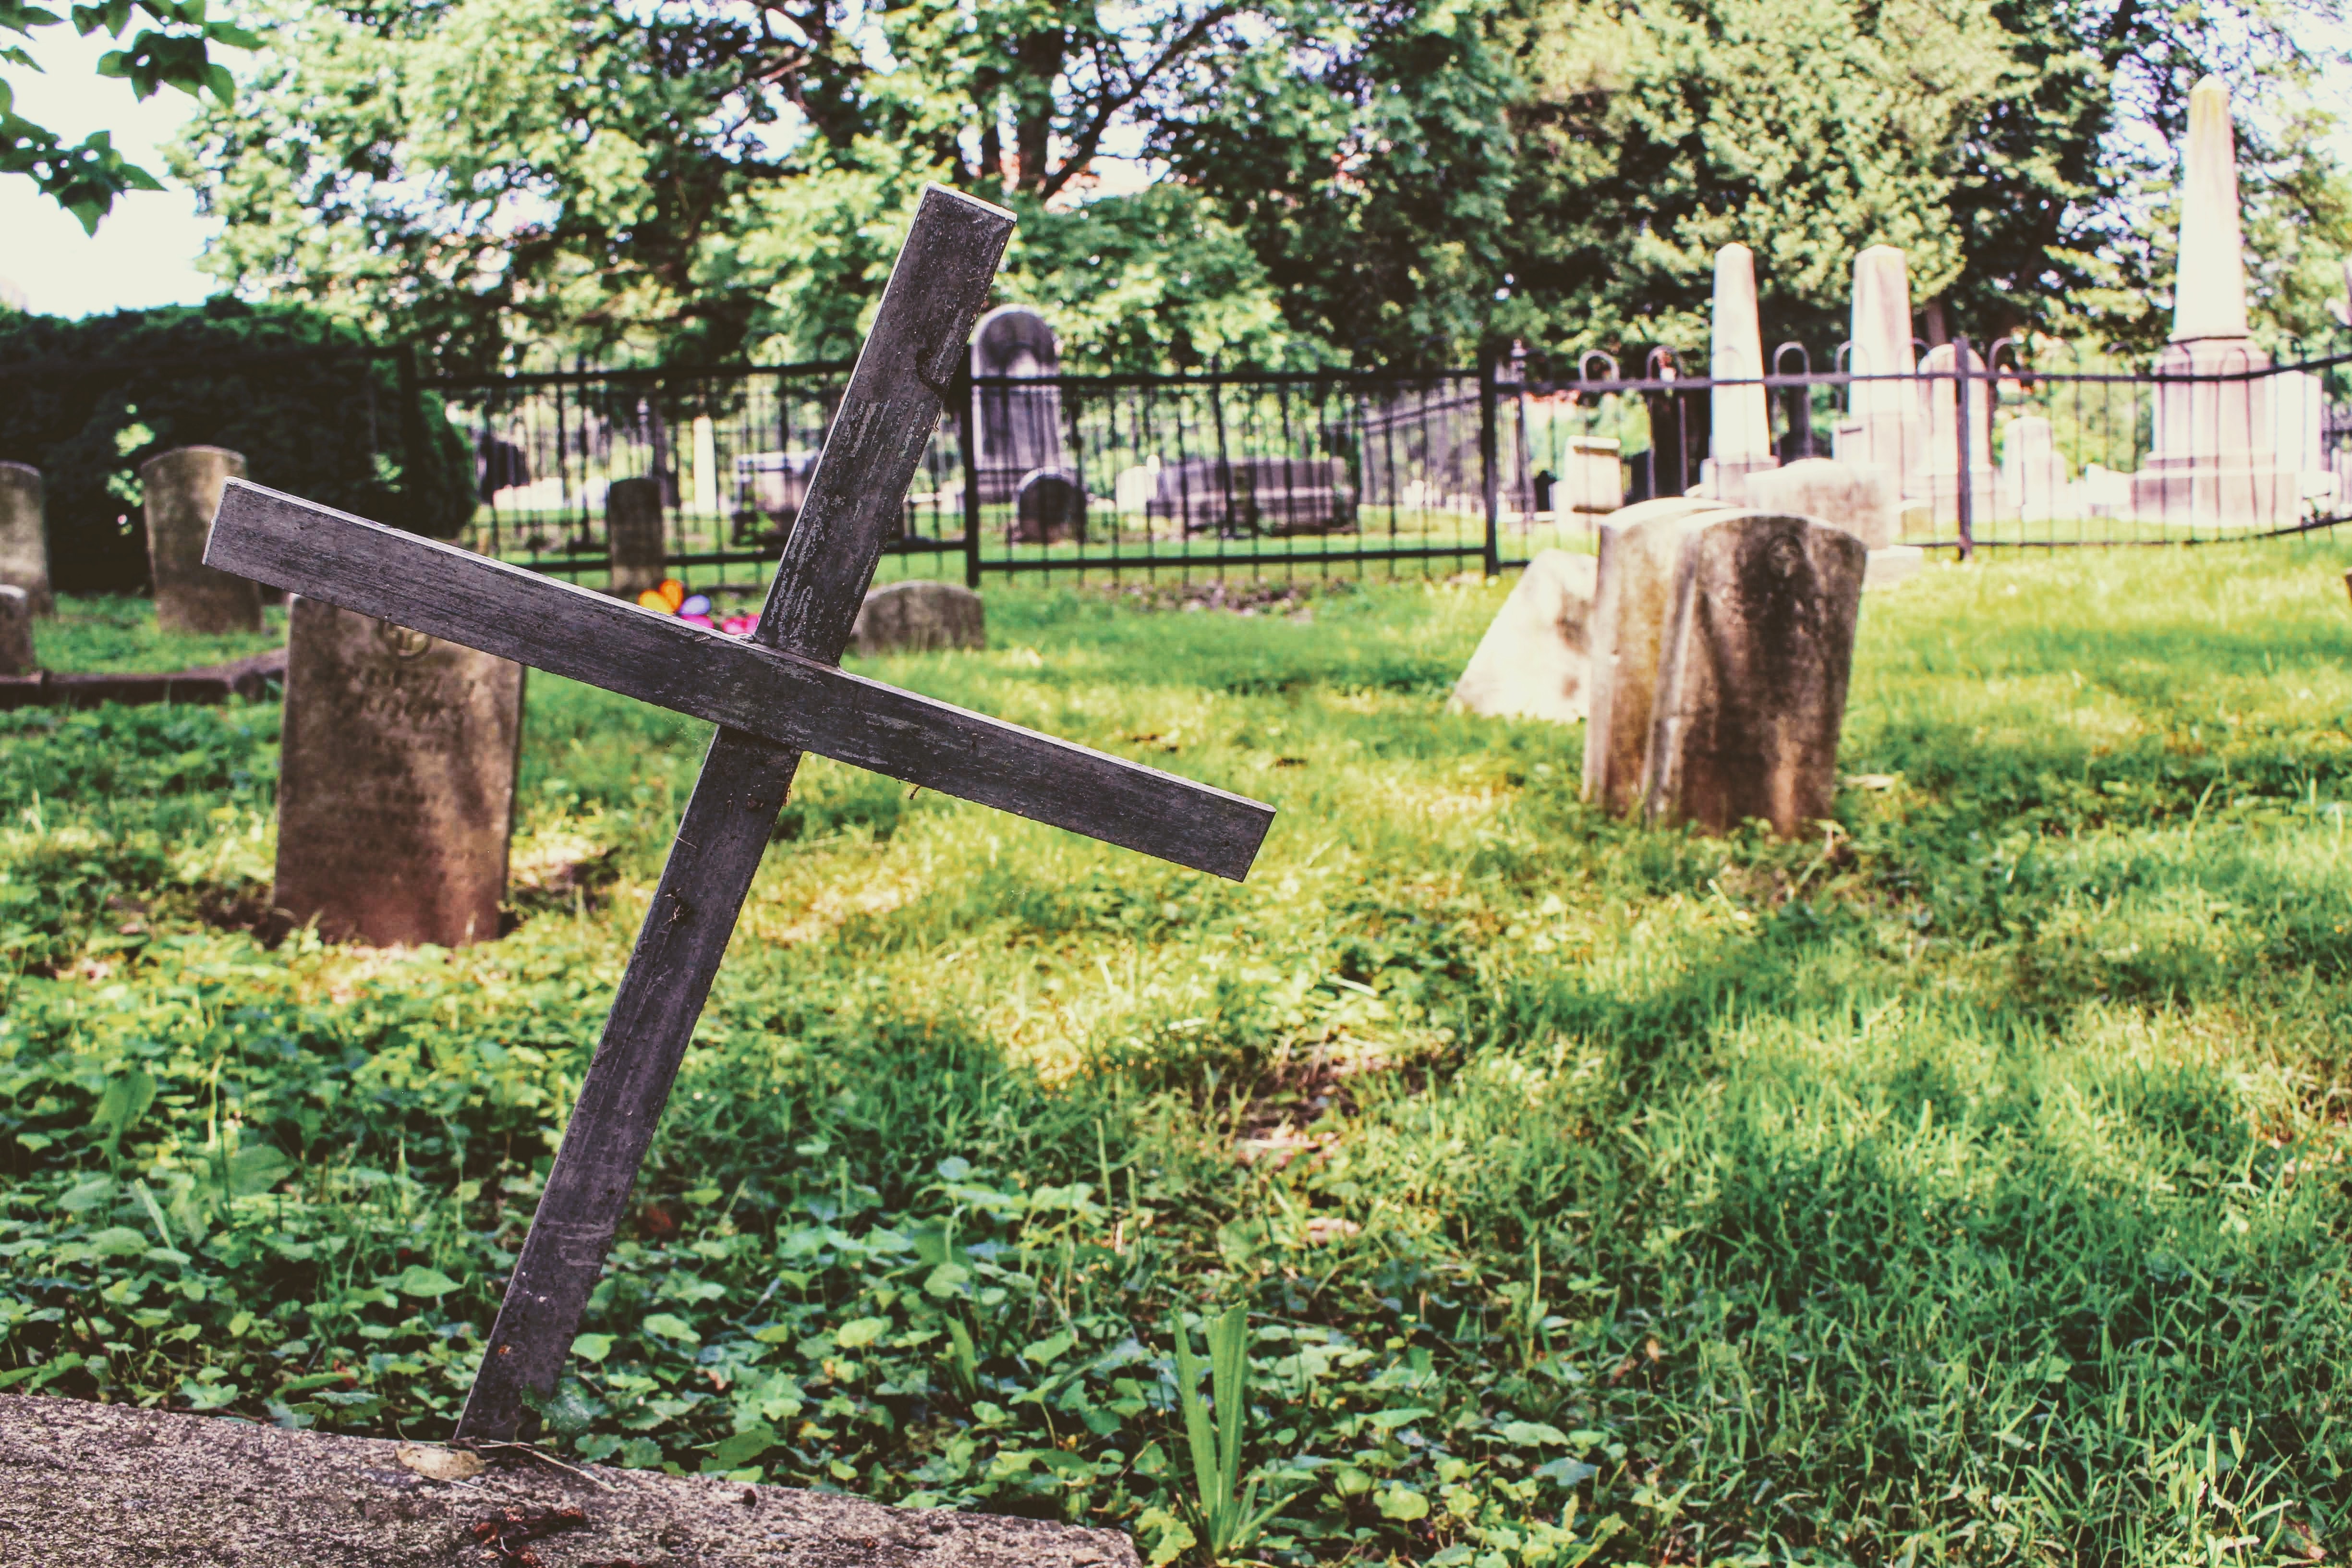
grass, cemetery, tree, headstone, grave, land lot, fence, rural area, plant, pasture, wood, landscape, meadow, grassland, cross